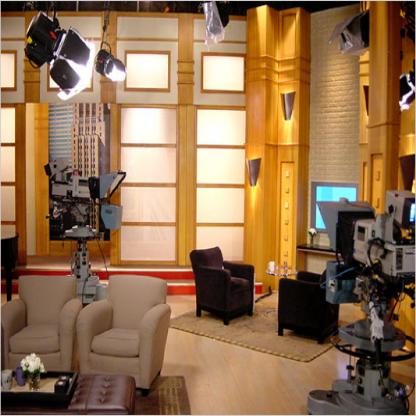
Scene: Indoor